Katima Mulilo Bridge

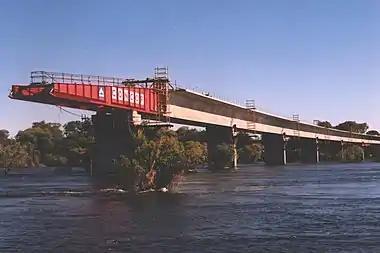
Katima Mulilo Incremental Bridge launch, 2003

The bridge was officially opened by the President of Namibia, Dr. Sam Nujoma, and President of Zambia, Levy Mwanawasa on 13 May 2004, in Katima Mulilo.